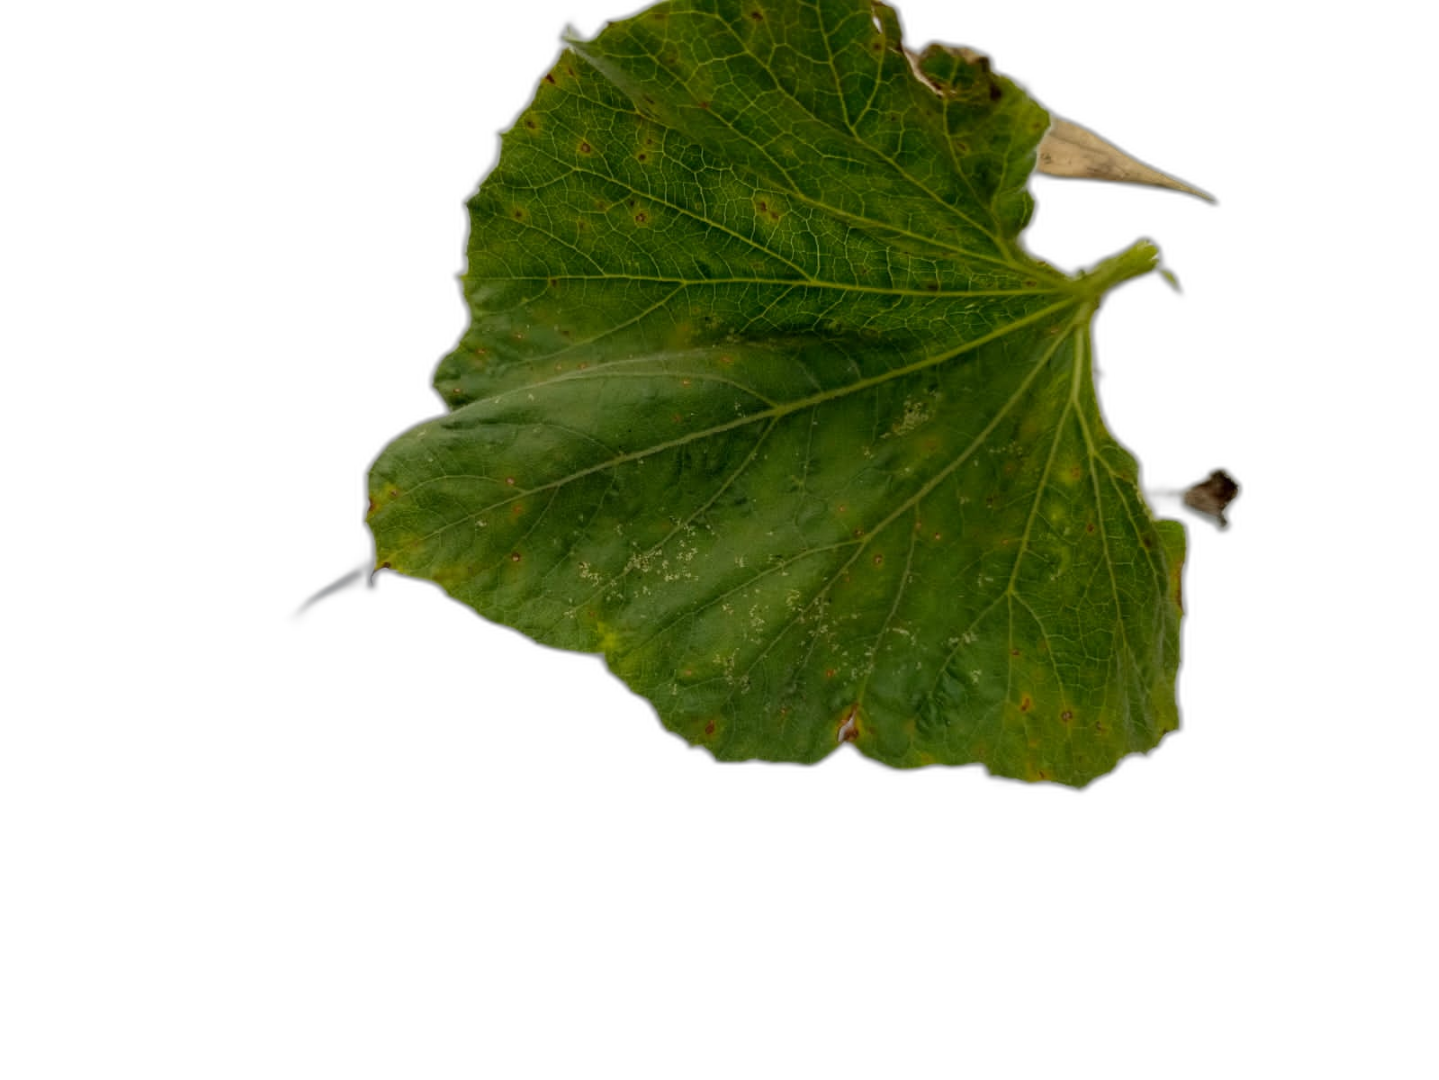
Crop: Bottle Gourd
Label: Fungal_Damage_Leaf